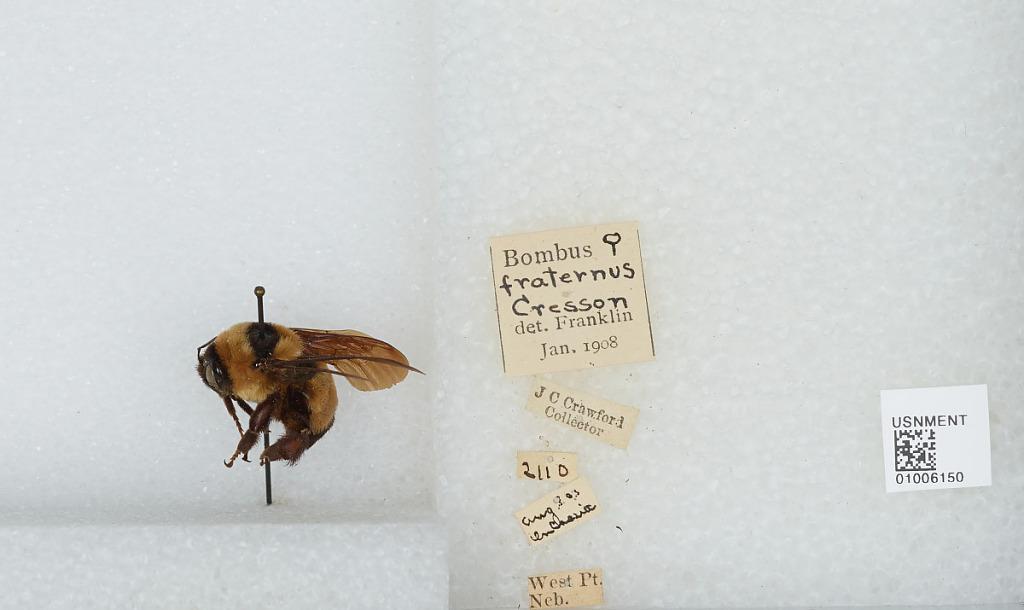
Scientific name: Bombus (Fraternobombus) fraternus (Smith)
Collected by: J. Crawford
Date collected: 1903-8-8
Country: United States
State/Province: Nebraska
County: Cuming
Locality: West Point
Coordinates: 41.8397, -96.7114
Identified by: Franklin